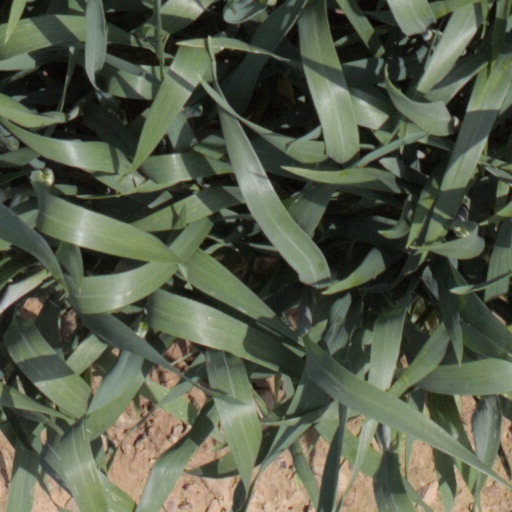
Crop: wheat